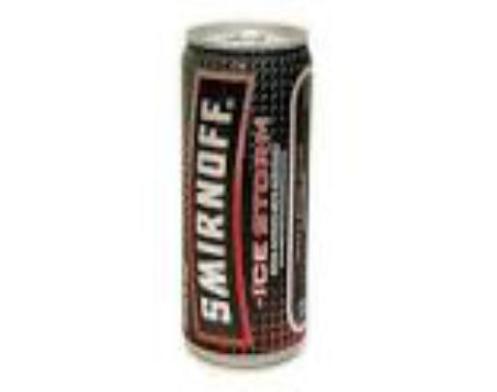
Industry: Food